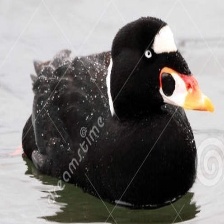
Species: SURF SCOTER
Scientific name: MELANITTA PERSPICILLATA
ImageNet parent category: drake